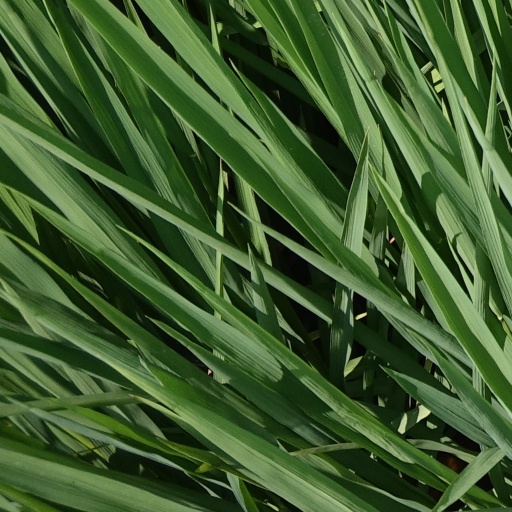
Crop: rice